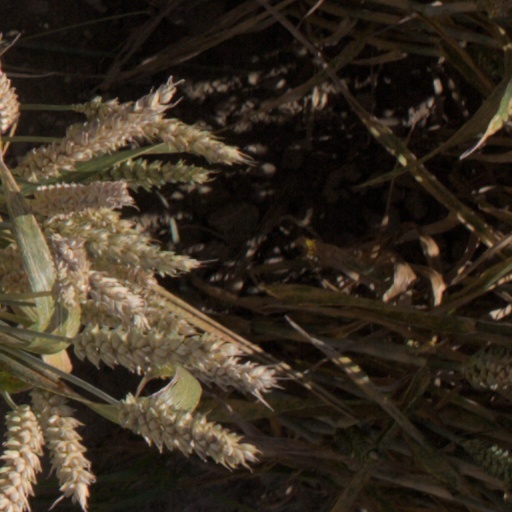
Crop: wheat